Ronneburg Castle

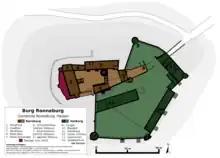
Floor plan of the castle

Ronneburg ceased to serve as the official seat of the former Langendiebach court, later known as the Ysenburg office of Ronneburg, at the close of the 17th century. It was sold by the Isenburg-Birstein line to Isenburg-Büdingen. The office had already been extended by the court of Selbold in 1645, whose administrative seat was finally elevated to Langenselbold in 1698.